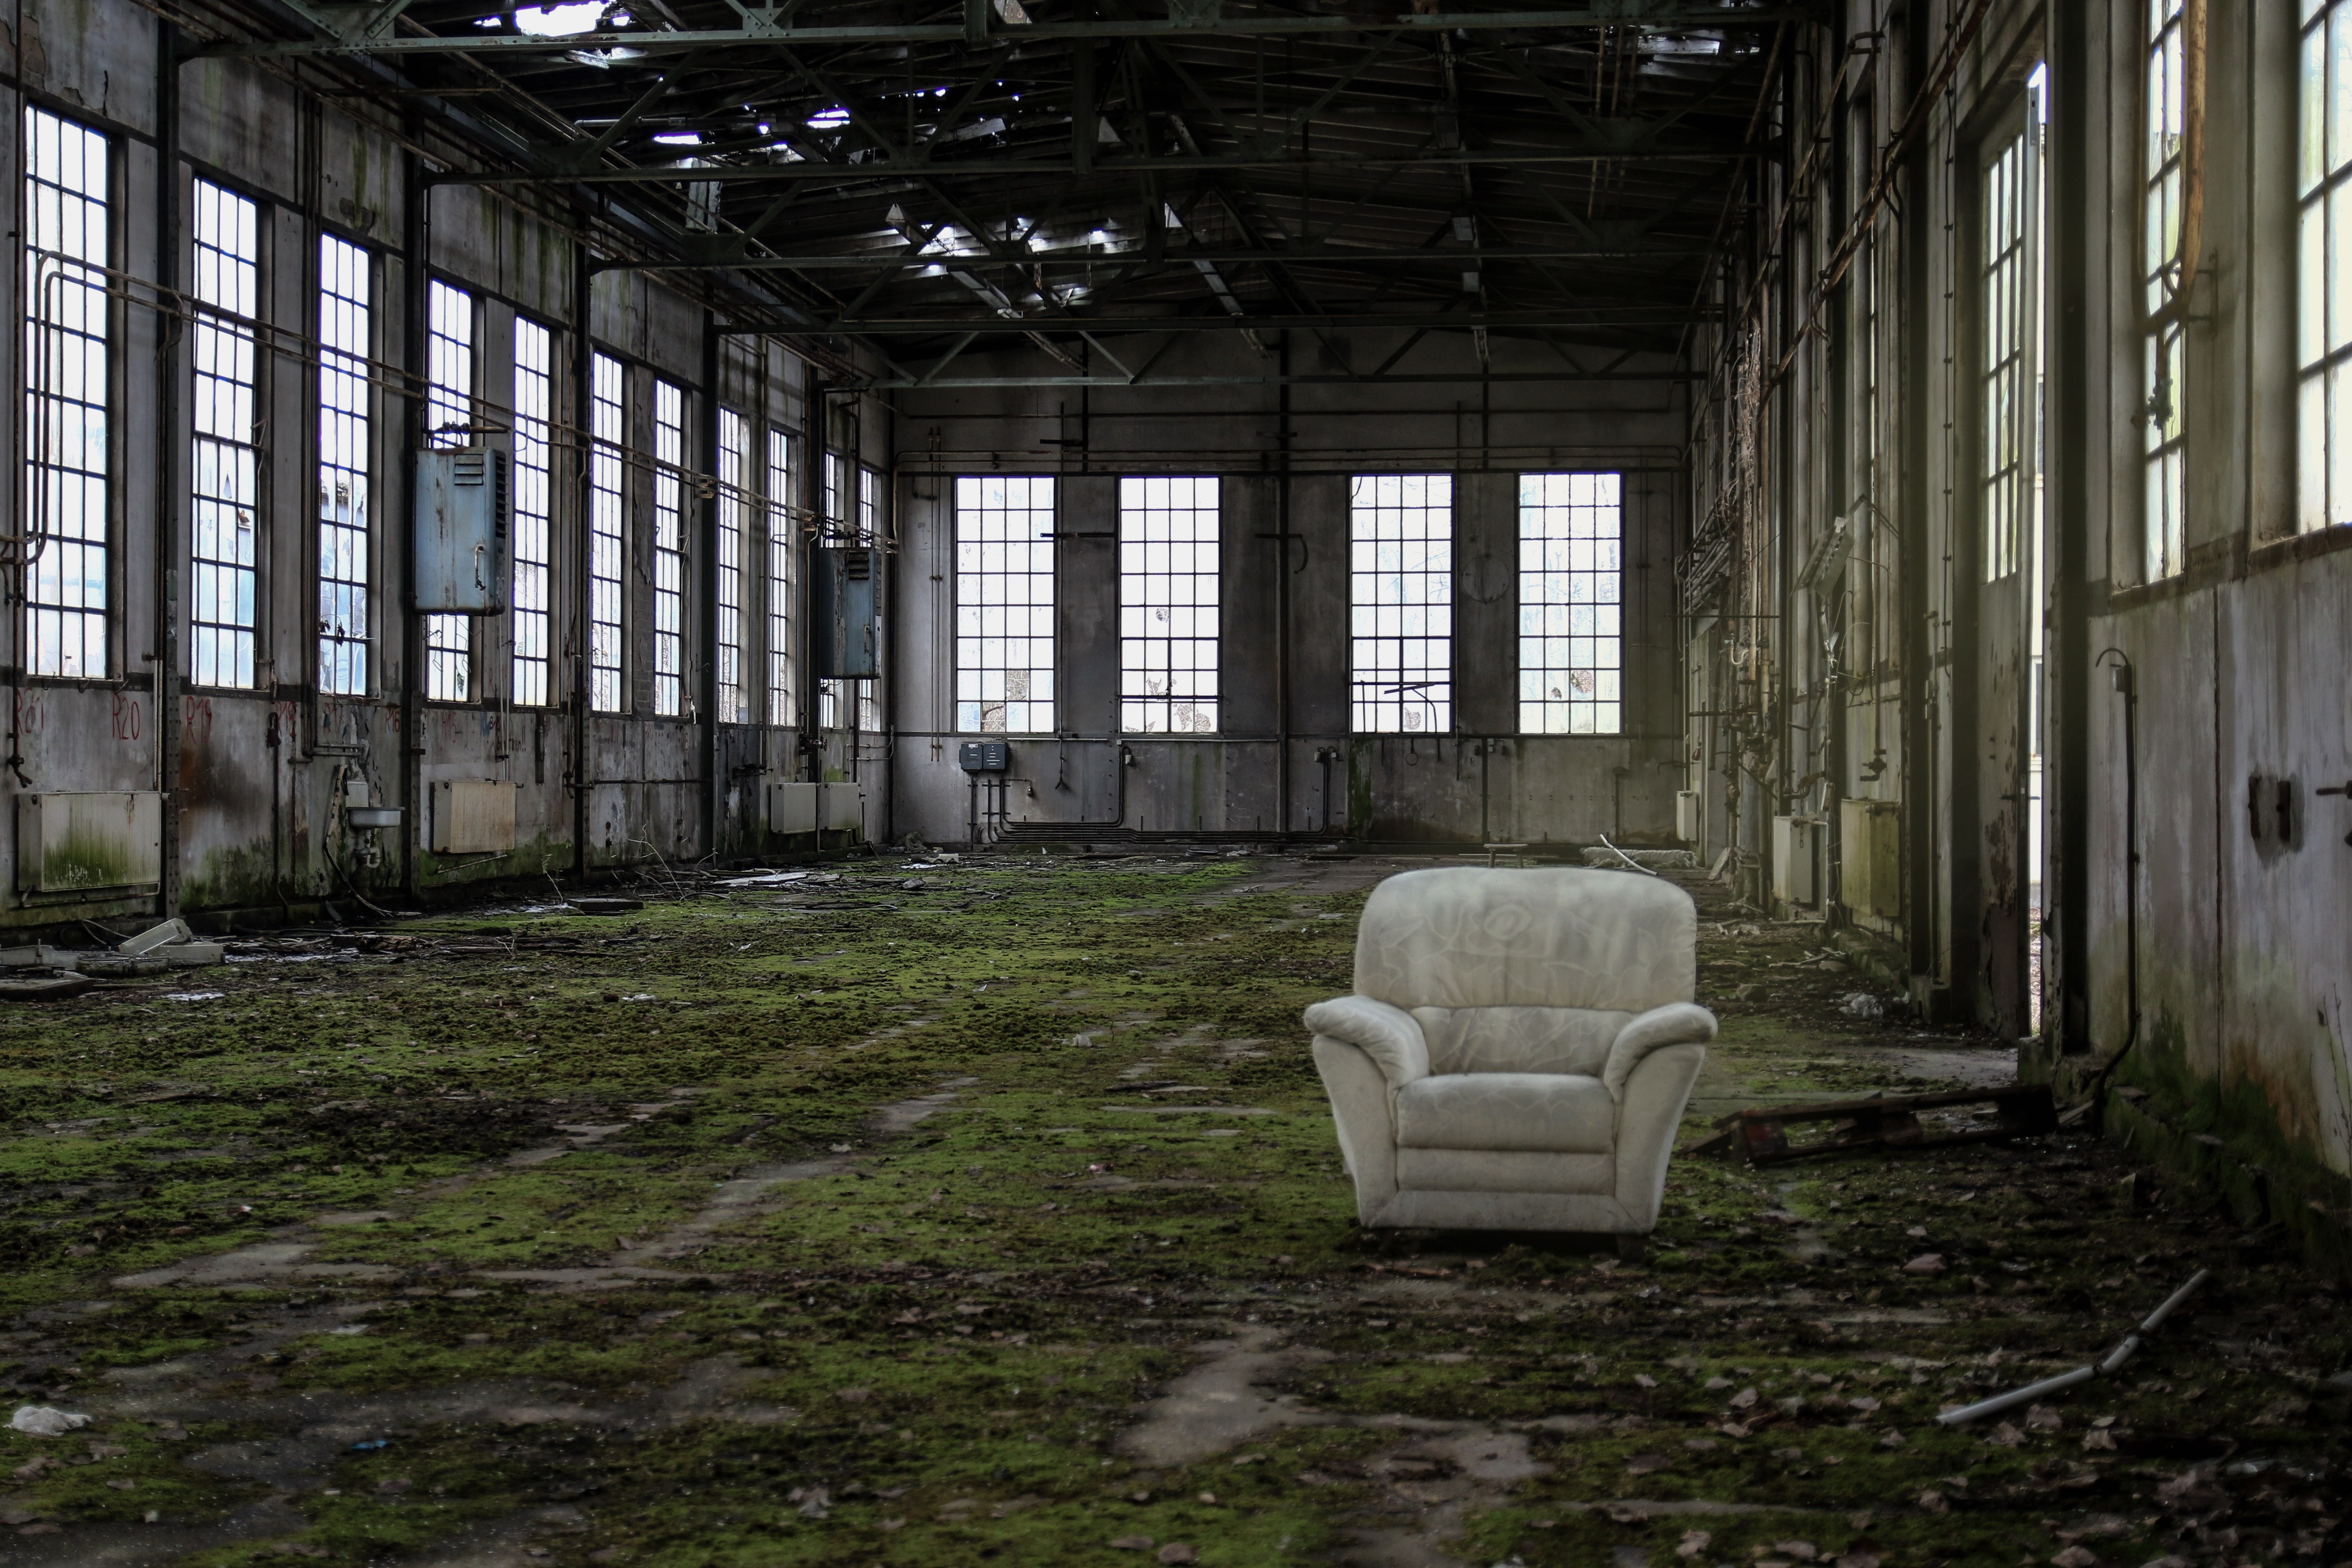
architecture, structure, wood, house, chair, building, home, shed, hall, decay, ruin, sit, estate, leave, lapsed, old factory, urban area, outdoor structure